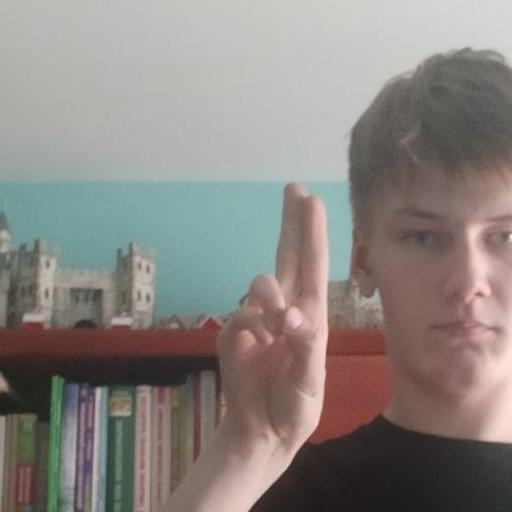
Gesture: two_up